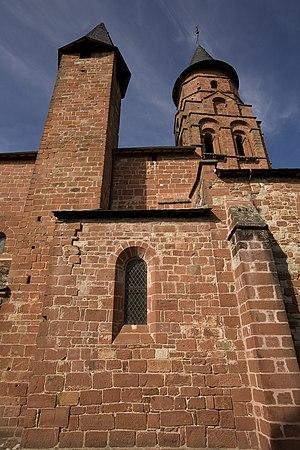
La pierre naturelle, autrefois appelée pierre à bâtir, est un matériau de construction constitué de la roche d'où elle est extraite. Elle se distingue des produits manufacturés tels les blocs de béton ou les briques d'argile, qui sont appelés pierre artificielle.